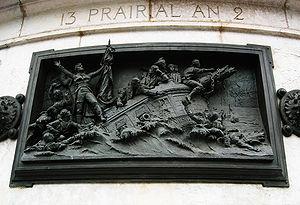
Marins de l'An II sur le socle du Monument à la République des frères Morice, Place de la République à Paris.